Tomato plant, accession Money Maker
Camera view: bottom (45 deg); turntable rotation: 330 degrees
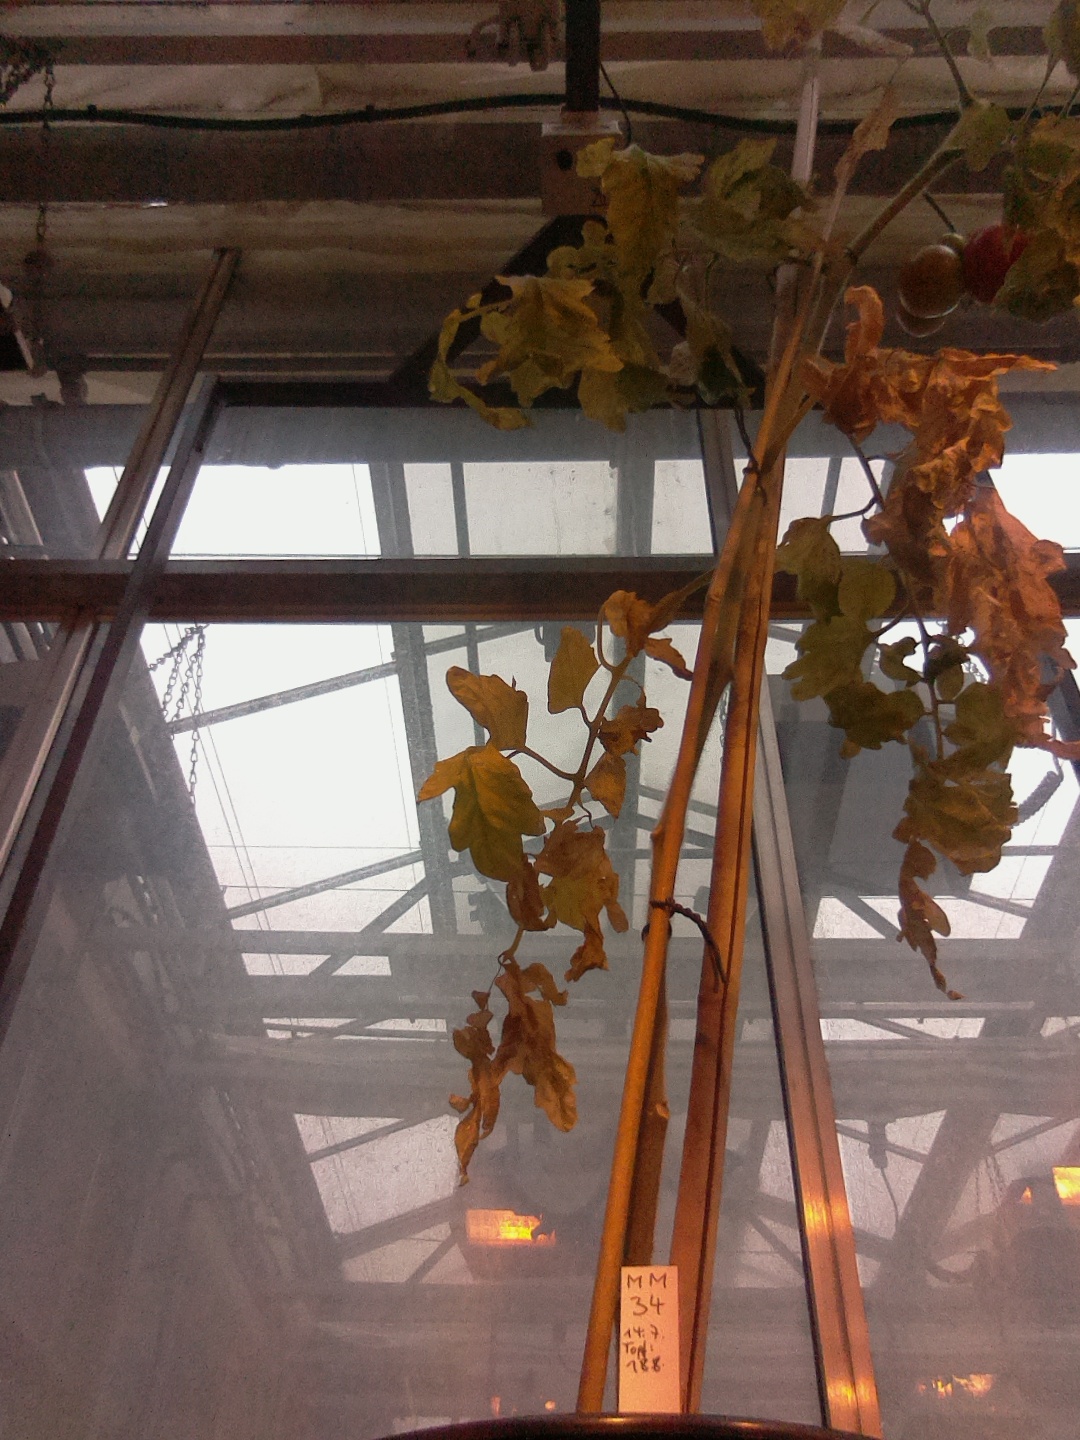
BBCH growth stage 82: 20%-30% of fruits show typical fully ripe color